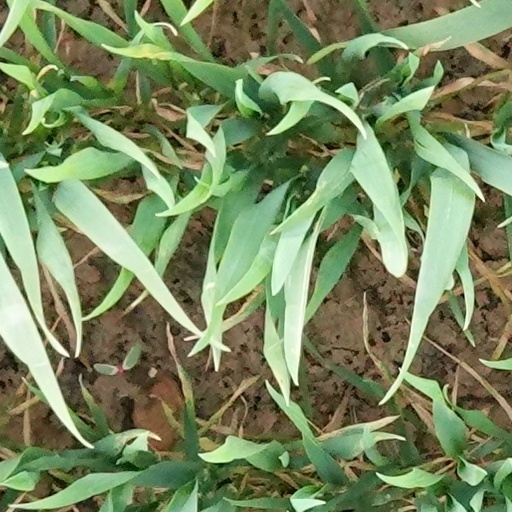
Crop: wheat